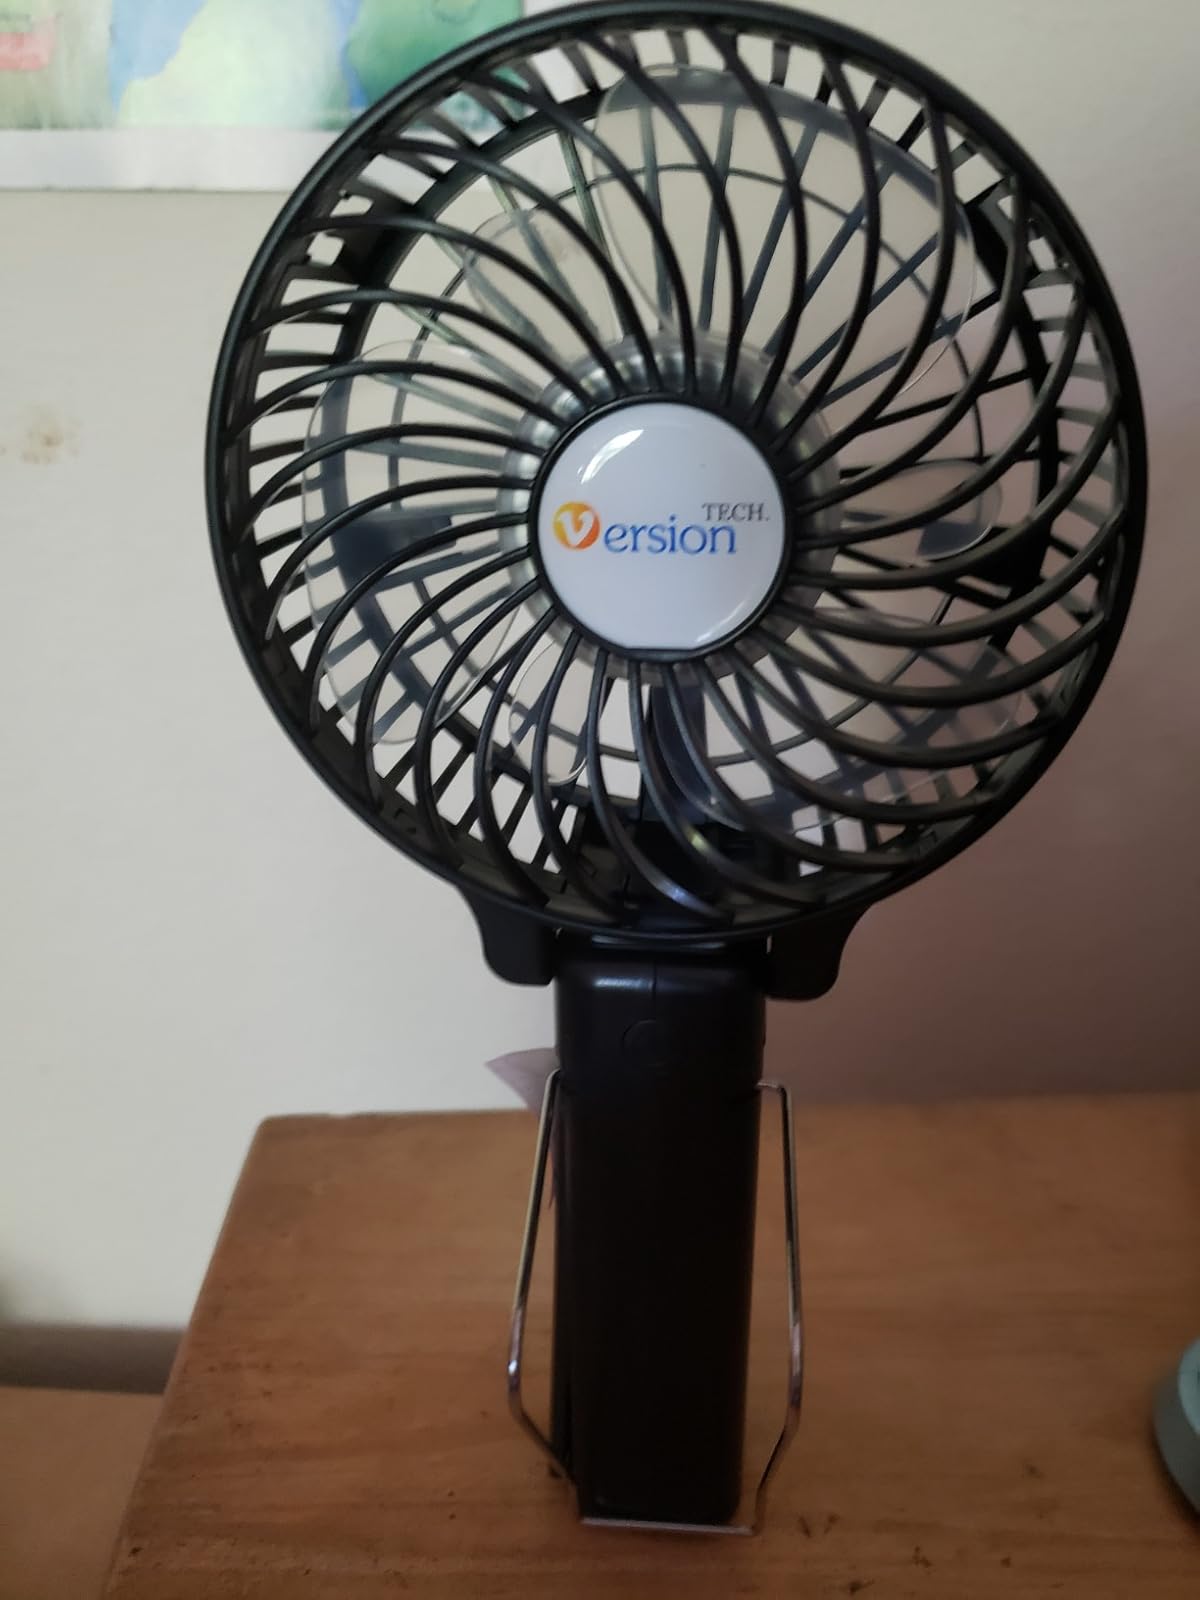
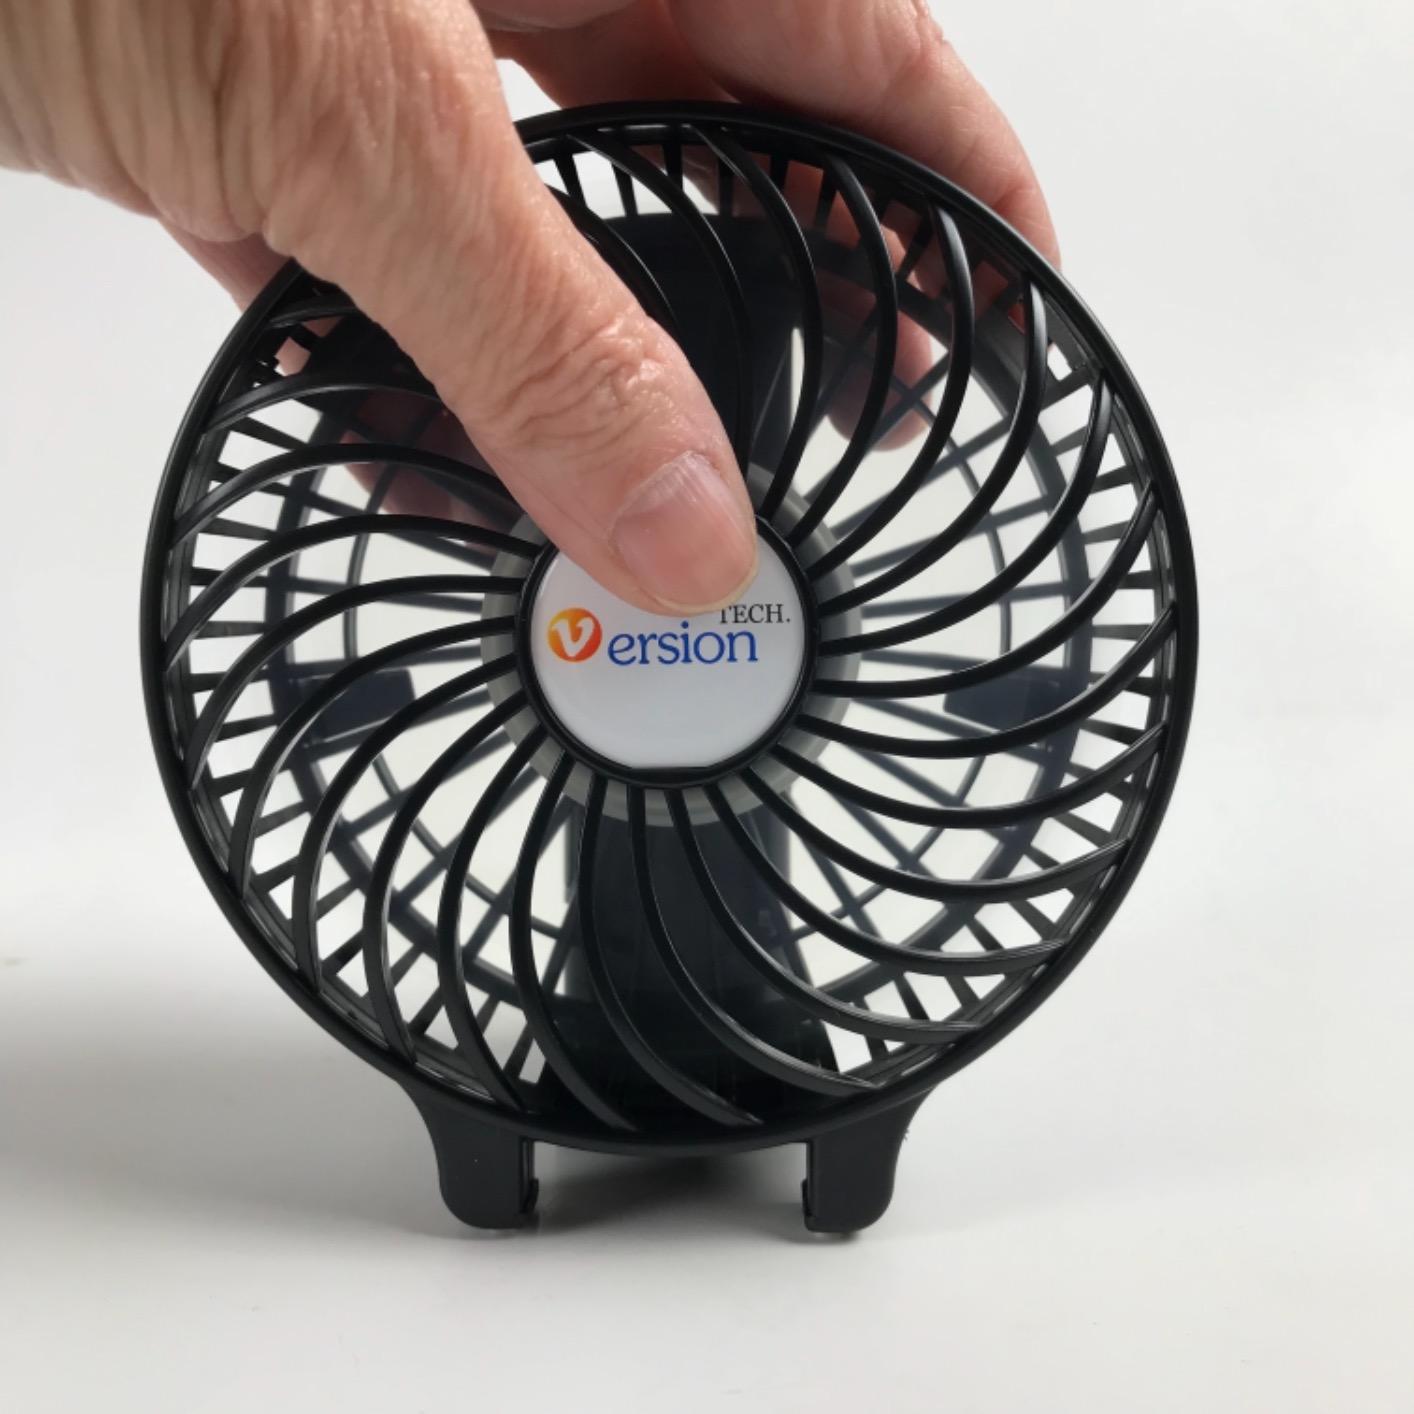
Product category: fan
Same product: yes